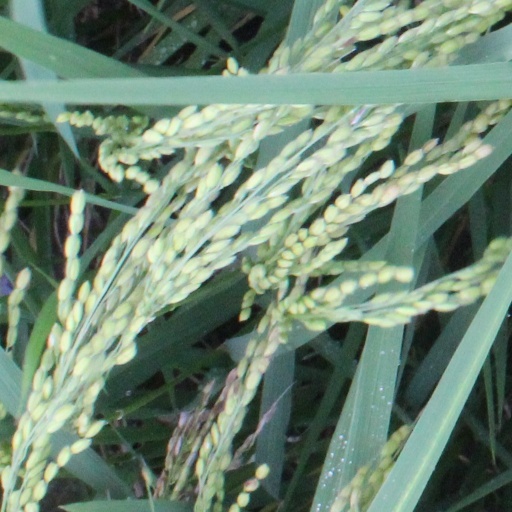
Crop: rice